Ballykissangel

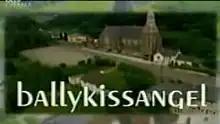
Series title card

Ballykissangel is a BBC television drama created by Kieran Prendiville and set in Ireland, produced in-house by BBC Northern Ireland. The original story revolved around a young English Roman Catholic priest as he became part of a rural community. It ran for six series, which were first broadcast on BBC One in the United Kingdom from 11 February 1996 to 15 April 2001. It aired in Ireland on RTÉ One and in Australia on ABC TV from 1996 to 2001. Repeats have been shown on Drama in the United Kingdom and the series also has been shown in the United States on some PBS affiliates.